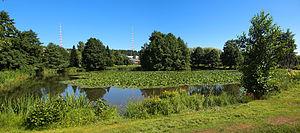
Lahti est une ville et capitale de la région Päijät-Häme en Finlande comptant 120 002 habitants située au bord du lac Vesijärvi.
Le parc central de Laune est un parc de Lahti en Finlande.